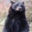
Label: bear